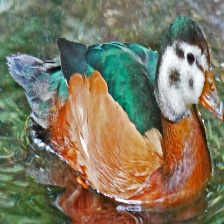
Species: AFRICAN PYGMY GOOSE
Scientific name: NETTAPUS AURITUS
ImageNet parent category: goose